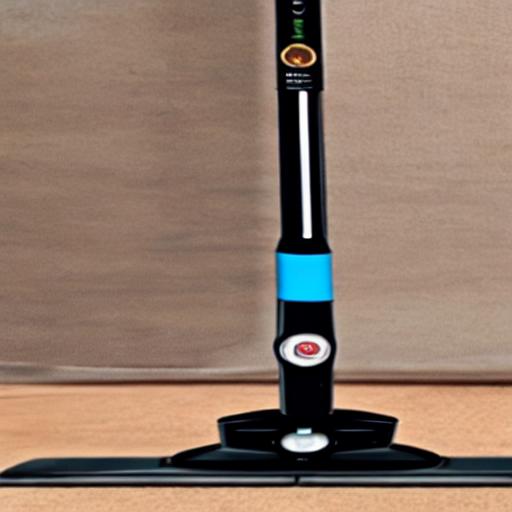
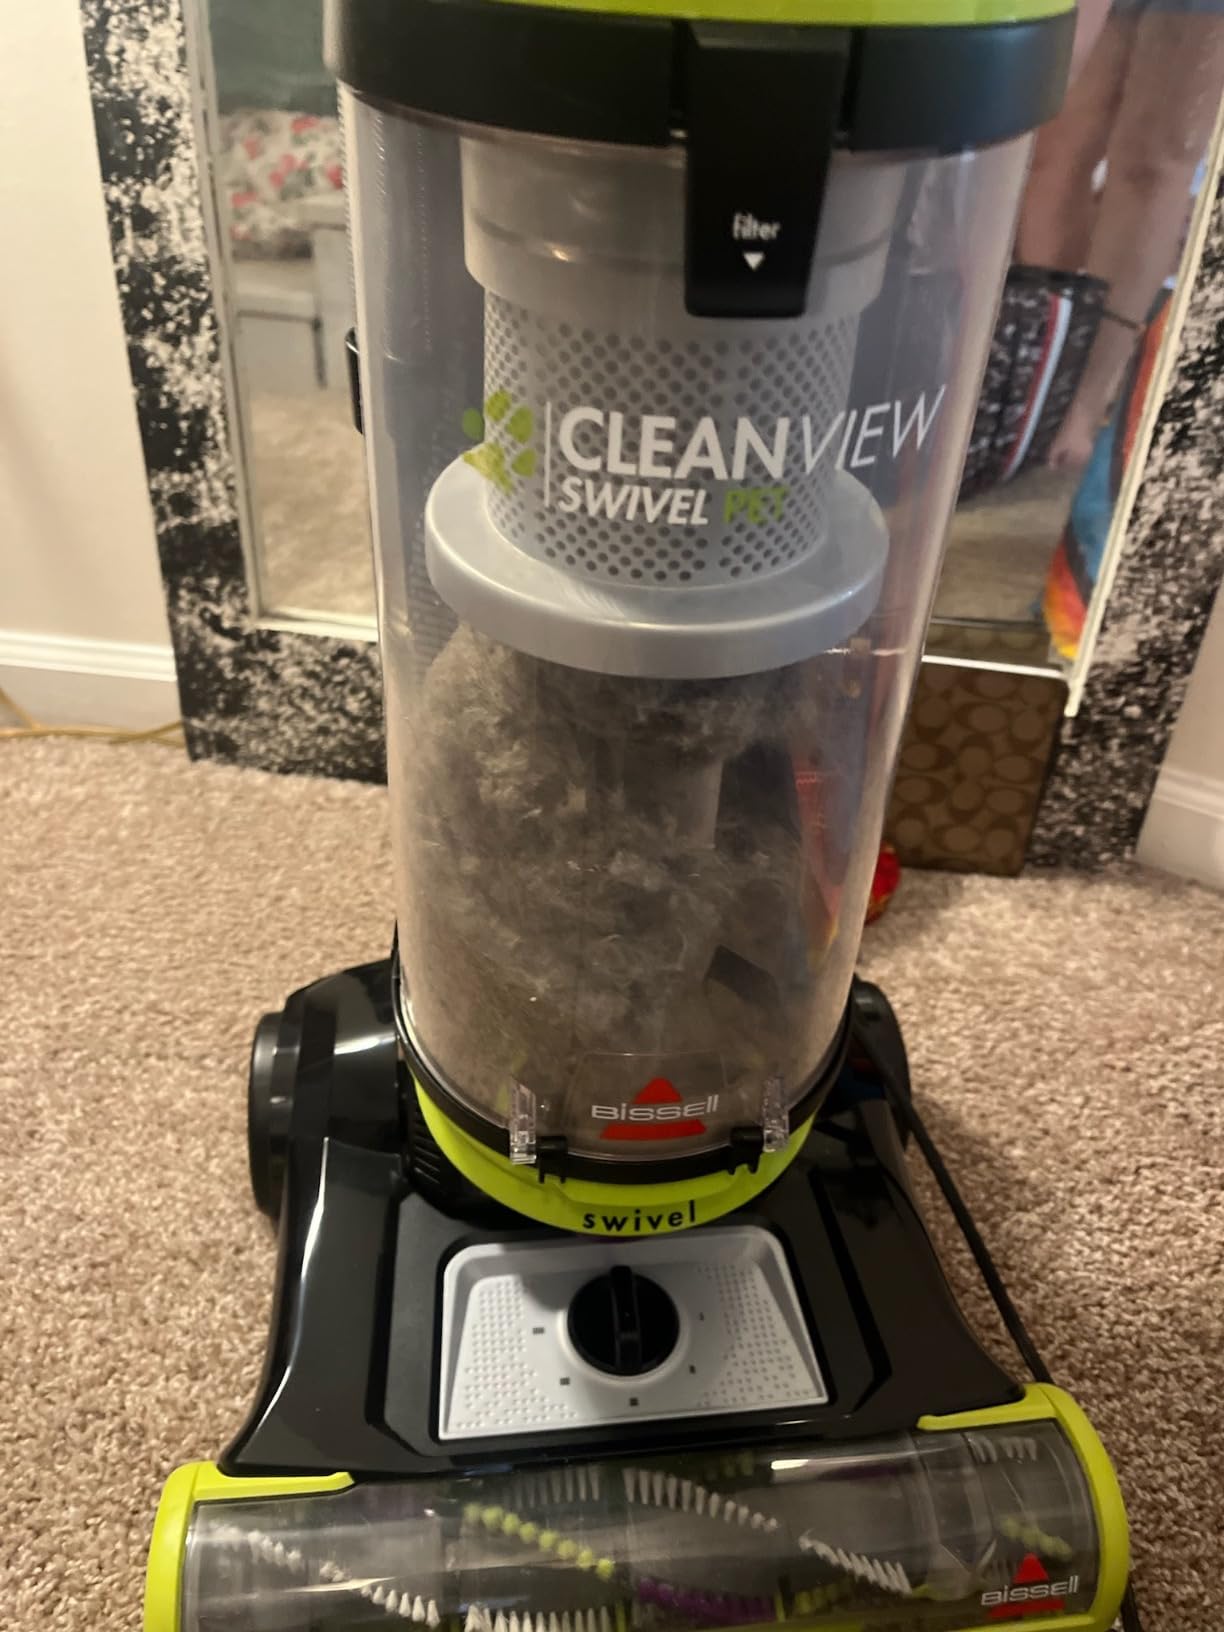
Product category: items_vacuum
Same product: no